Fifth Corps (game)

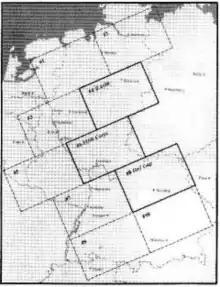
Map showing planned placement of all 10 games in Central Front series. The locations of the only games published by SPI ("Fifth Corps", "Hof Gap", and "BAOR") are marked with bold borders.

In 1980, SPI announced a series of ten games titled the "Central Front" series that would simulate a Warsaw Pact invasion along the entire length of the border between East and West Germany. The first five games would cover the border, and the next five games would cover the area to the west of the first games, as the invasion progressed.